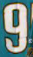
Number: 9